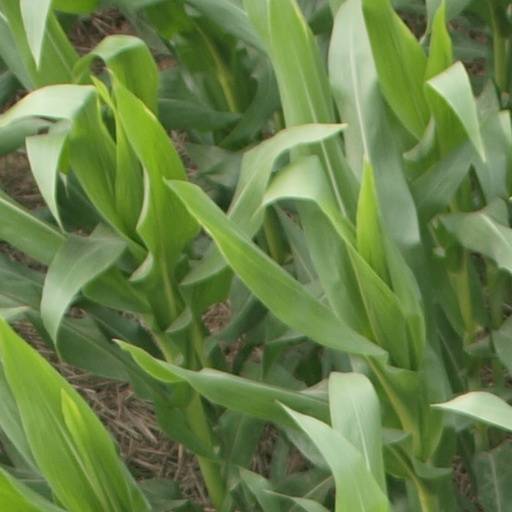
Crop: maize; corn